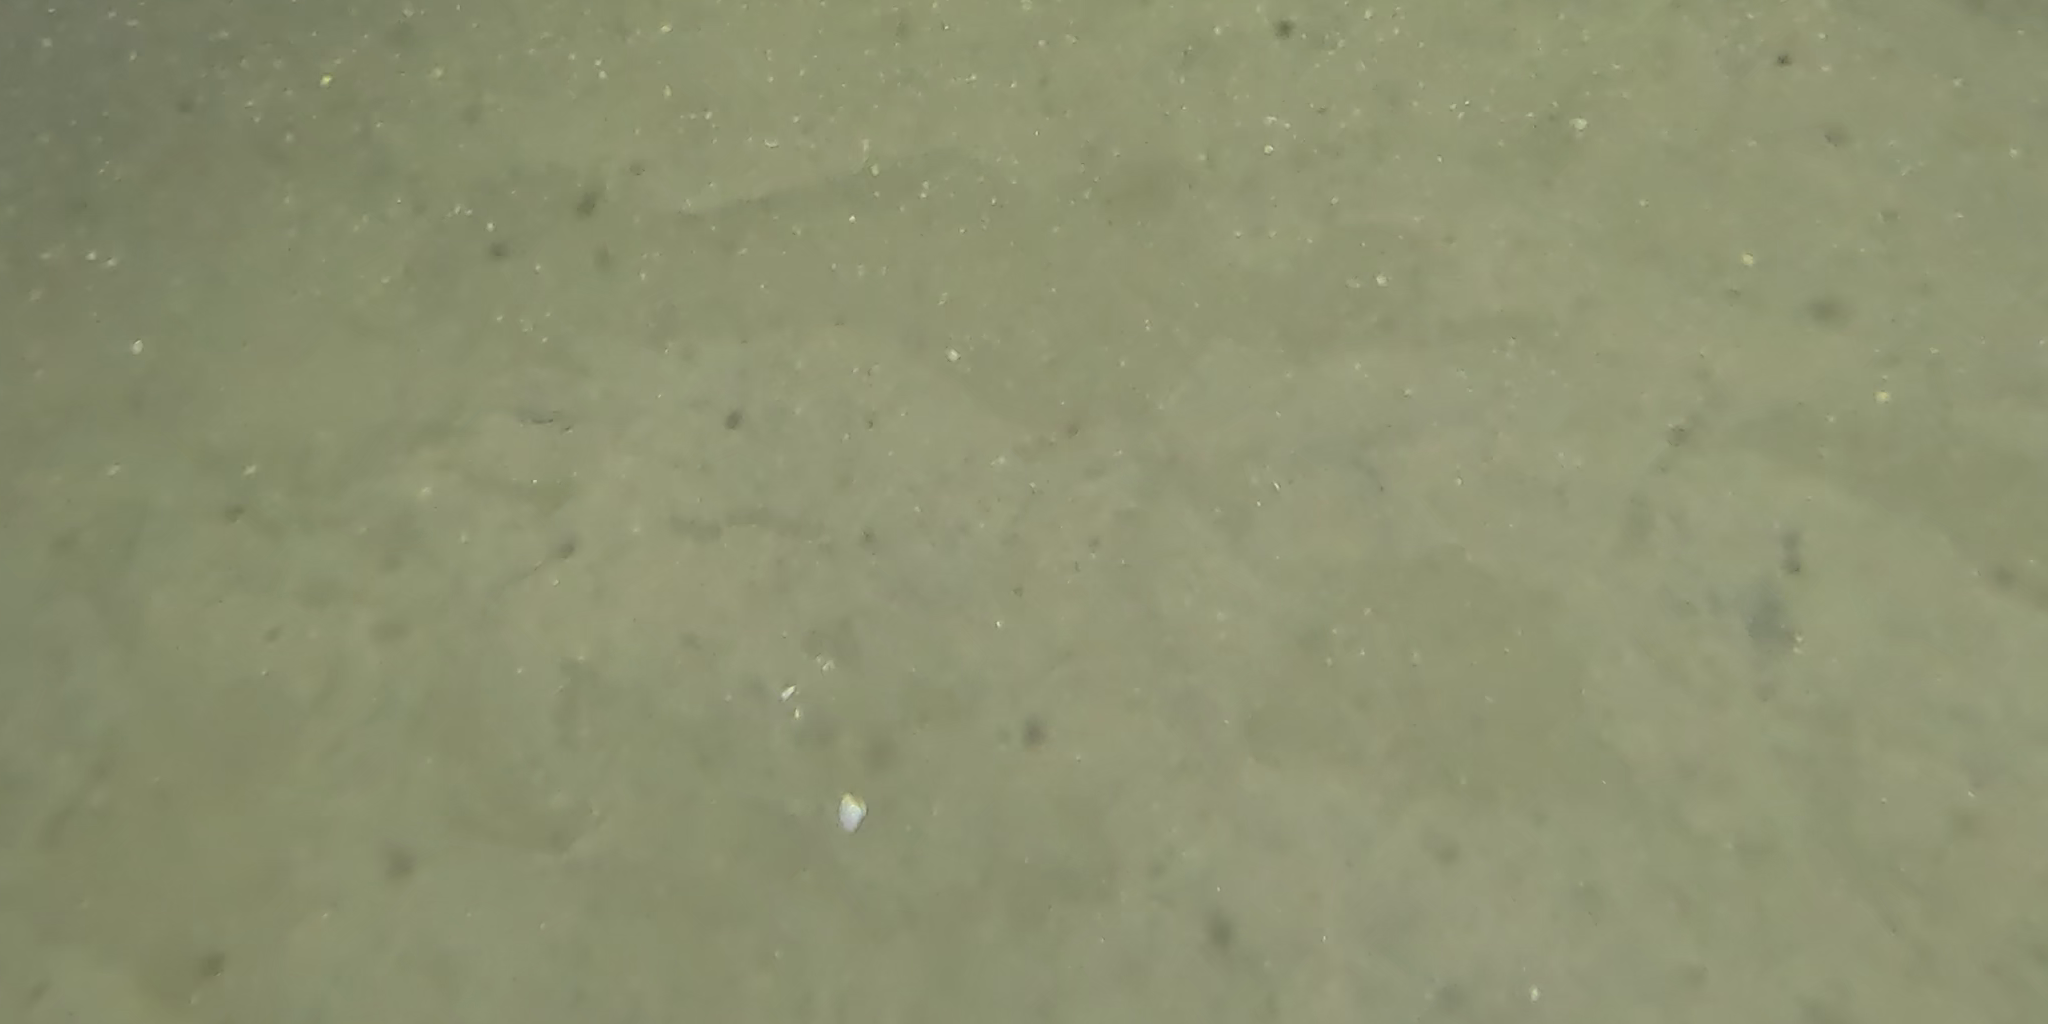
Seabed habitat: sand